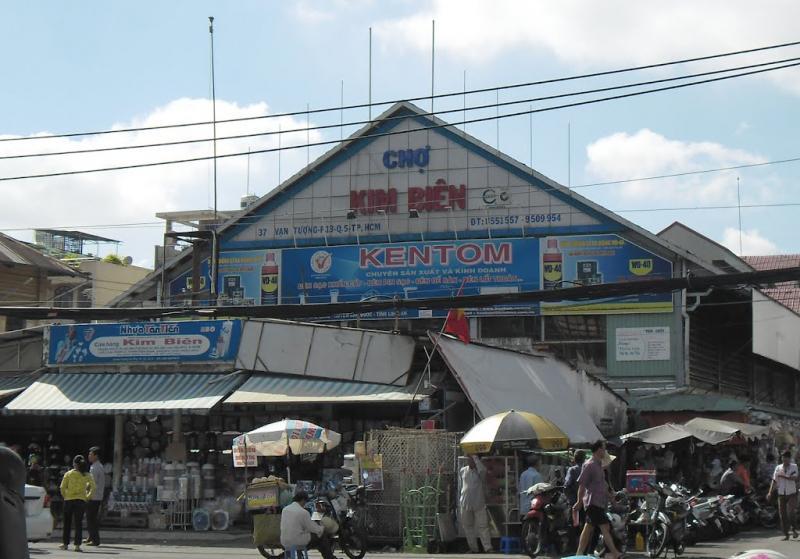
đây là hình ảnh chụp ở mặt trước của một khu chợ